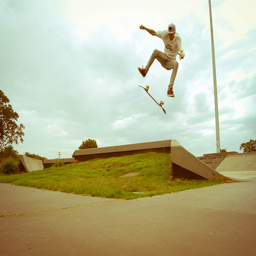
A man up in the air doing a flip with his skate board.
A man in the air as he jumped up with his skateboard.
A skateboarder flips his board during a jump
A skateboarder doing a trick on a ramp.
A skate boarder skating at a skate park and doing a trick.